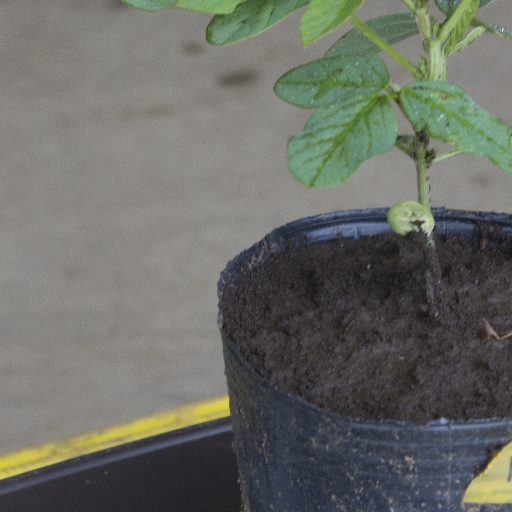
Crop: soybean